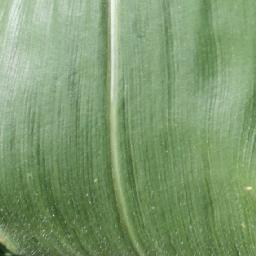
Label: Corn_(Maize)___Healthy